John Pitcairn Jr.

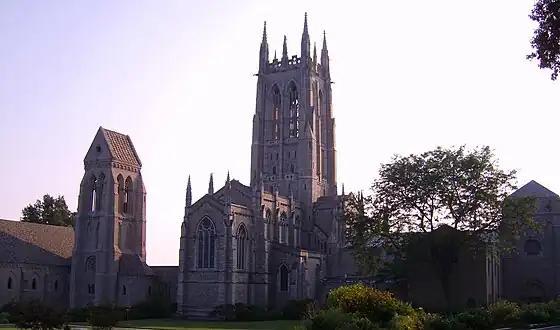
Bryn Athyn Cathedral

Pitcairn was an active member and benefactor of the General Church of the New Jerusalem, a branch of the New Church, which follows the teachings of Emanuel Swedenborg. Pitcairn's financial largess enabled the founding of the Swedenborgian settlement at Bryn Athyn, Pennsylvania, the construction of the town's library, and the New Church's Bryn Athyn Cathedral. He also financed the construction of a new campus for the Academy of the New Church, a Swedenborgian learning center comprising a secondary school, a college, and a theological school. The campus was completed in 1911.